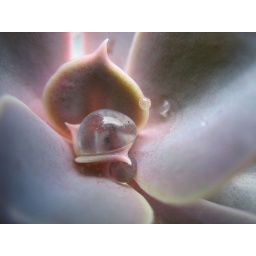
rain droplet caught in the center of my hen and chick plant